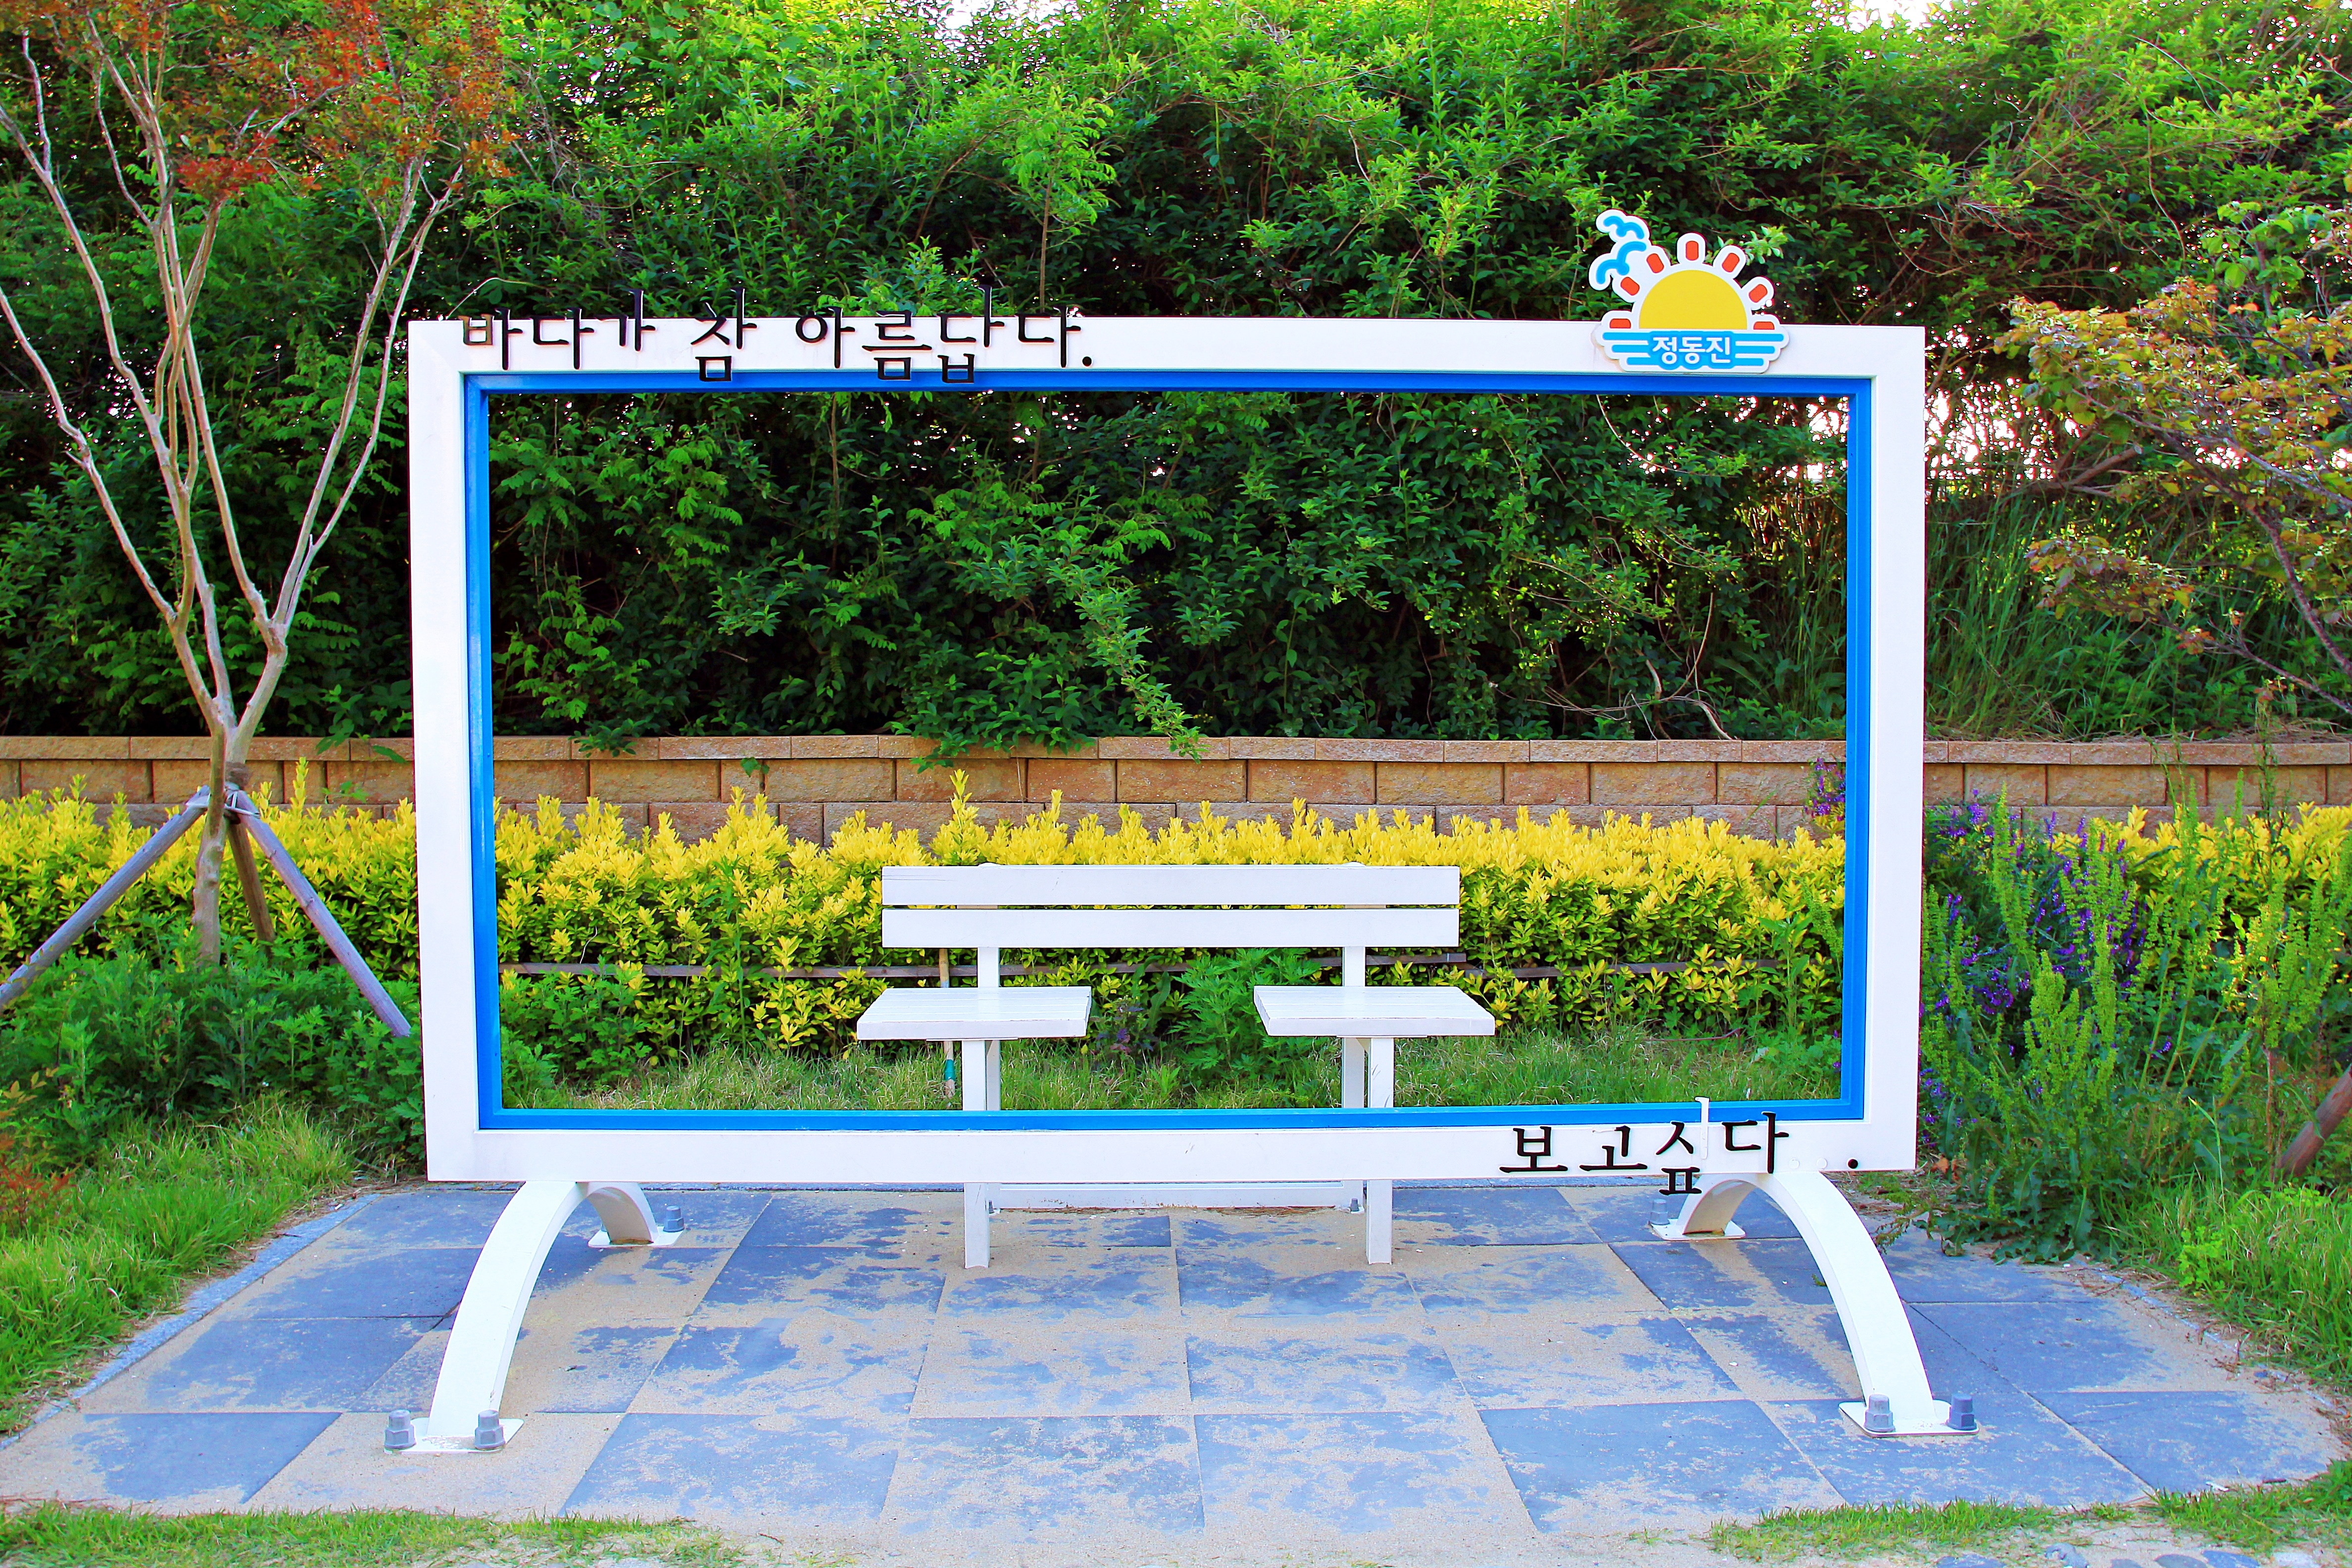
korea, east sea, train station, Sunrise Station of Korea, nature, nature reserve, natural landscape, public space, botanical garden, botany, grass, tree, garden, furniture, leisure, landscape, bus stop, plant community, park, plant, shrub, architecture, shade, landscaping, city, table, advertising, house, wildflower, rectangle